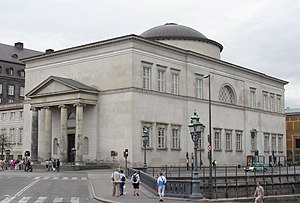
Christiansborg Slotskirke
Christiansborg Slotskirke
Christiansborg Slotskirke er kirken på Slotsholmen i København. Kirken hører til de dele af Christiansborg Slot, der står til rådighed for Kongehuset. Den anvendes til kirkelige ceremonier for kongefamiliens medlemmer, hovedsageligt dåb, konfirmation og castrum doloris. Desuden anvendes den af Folketinget til gudstjeneste ved Folketingets åbning.